Florida International University

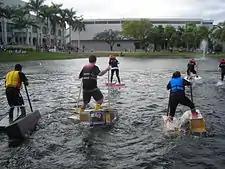
Students "walking" across a lake on various homemade setups

FIU has many traditions from student spirit groups, alumni association events, and student spirit events. Incoming students can attend Panther Camp, originally a weekend retreat in the summer and now a two-day on-campus event, which began in 2006. Week of Welcome, usually held the first or second week of the fall semester, holds many spirit events, such as Trail of the Torch, when the torch of knowledge in front of the Primera Casa building is lit on campus.